Conwy Castle

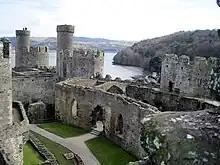
The Outer Ward, with the great hall and chapel (r)

Conwy Castle fell into disrepair again by the early 17th century. Charles I sold it to Edward Conway in 1627 for £100, and Edward's son, also called Edward, inherited the ruin in 1631. In 1642 the English Civil War broke out between the Charles' royalist supporters and Parliament. John Williams, the Archbishop of York, took charge of the castle on behalf of the king, and set about repairing and garrisoning it at his own expense. In 1645, Sir John Owen was appointed governor of the castle instead, however, leading to a bitter dispute between the two men. The Archbishop defected to Parliament, the town of Conwy fell in August 1646 and in November General Thomas Mytton finally took the castle itself after a substantial siege. The Trevor family petitioned Mytton for the return of property in the castle that they had lent to the Archbishop.